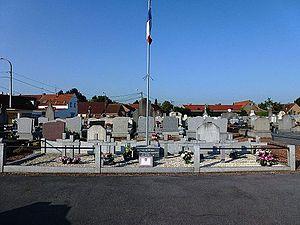
La liste des mémoriaux et cimetières militaires du Pas-de-Calais répertorie les cimetières militaires, les mémoriaux ainsi que les stèles, plaques commémoratives et autres monuments, situés dans le département du Pas-de-Calais, qui honorent la mémoire des morts aux combats, des victimes de bombardements ou d’exactions de l'ennemi ainsi que celle de personnels de santé, de chefs militaires ou politiques pendant :